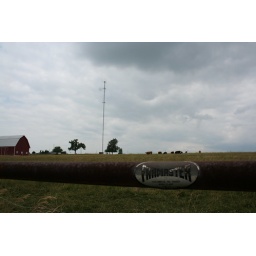
Cows in pasture over Farmaster fence